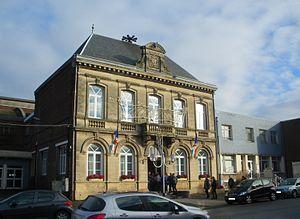
Vue de la mairie de Nœux-les-Mines.
Nœux-les-Mines est une commune française située dans le département du Pas-de-Calais en région Hauts-de-France.